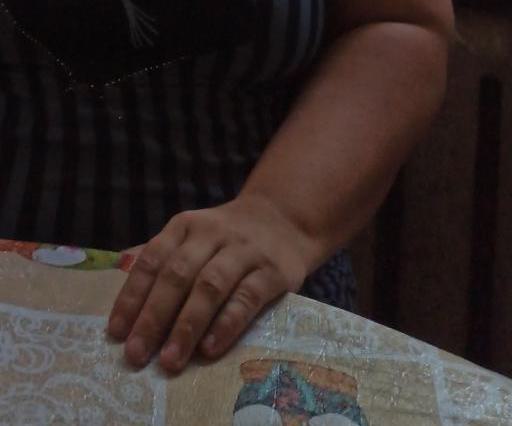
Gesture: no_gesture